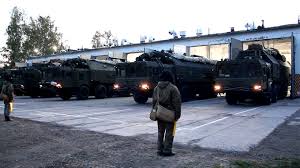
Label: Air Defense